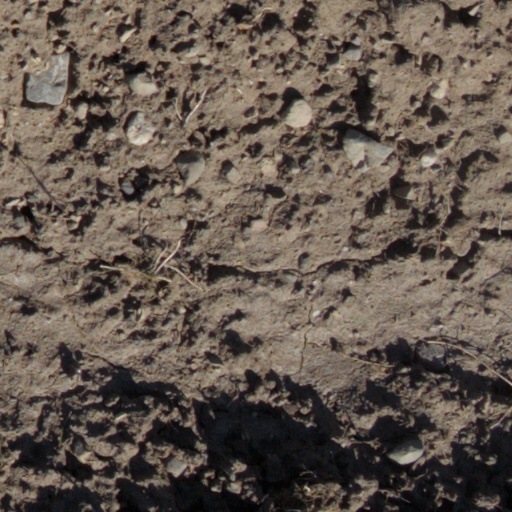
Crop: wheat